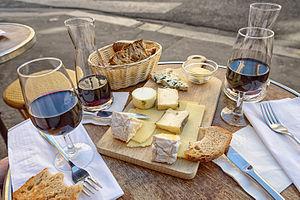
Le brulhois est un vin français AOC, anciennement labellisé VDQS sous le nom de côtes-du-brulhois, produit dans trois départements, le Lot-et-Garonne, le Tarn-et-Garonne et une petite partie du Gers, situés dans la région Nouvelle-Aquitaine et la région Midi-Pyrénées.